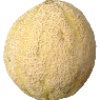
Label: cantaloupe